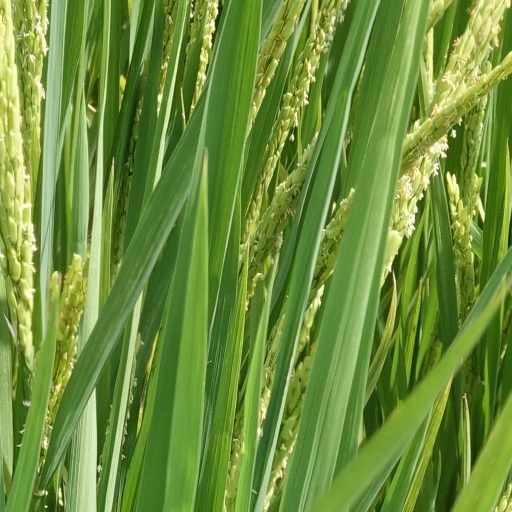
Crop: rice